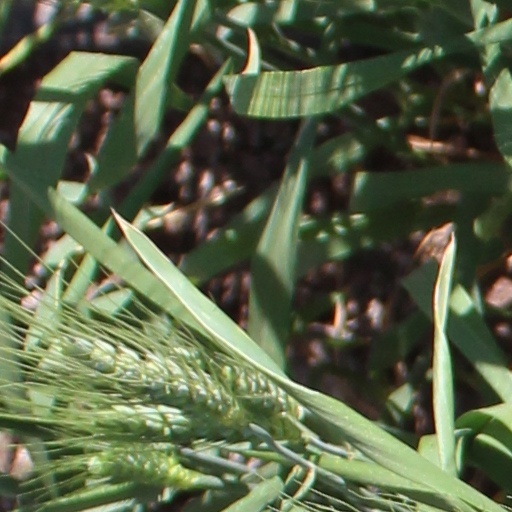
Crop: wheat